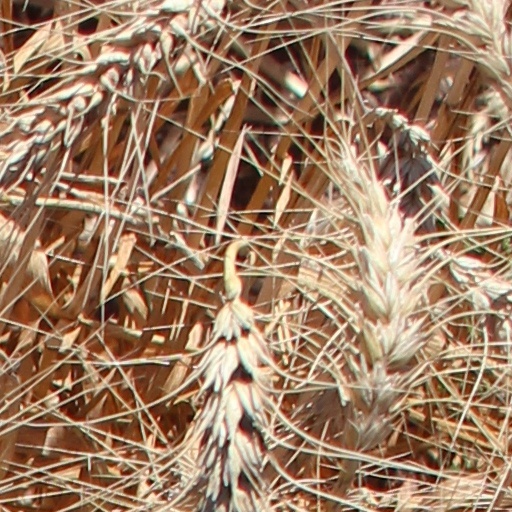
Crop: wheat